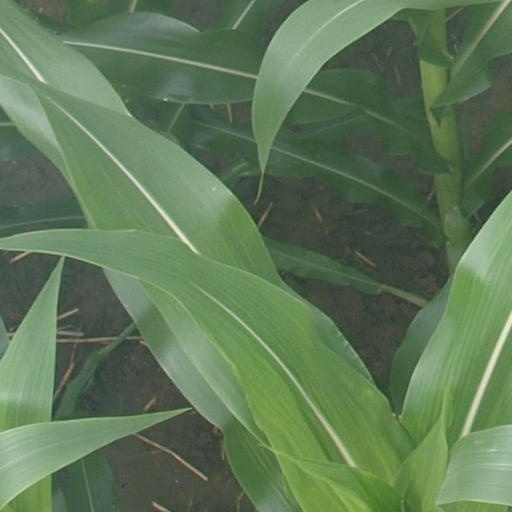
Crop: maize; corn